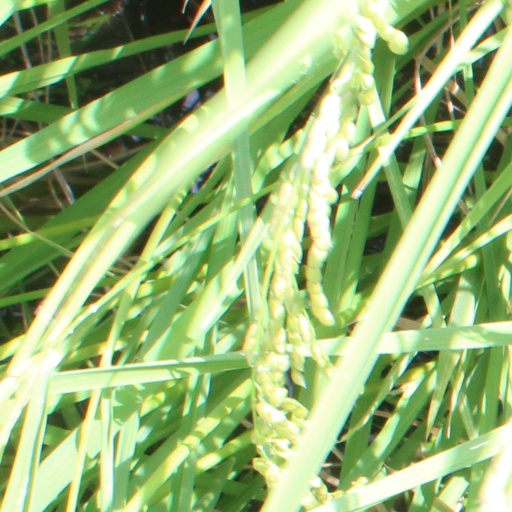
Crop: rice